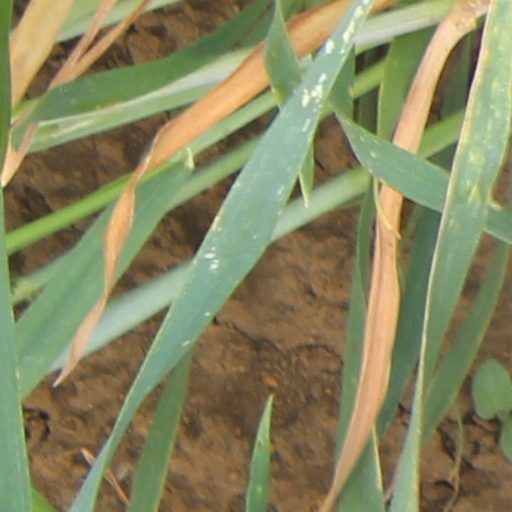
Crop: wheat